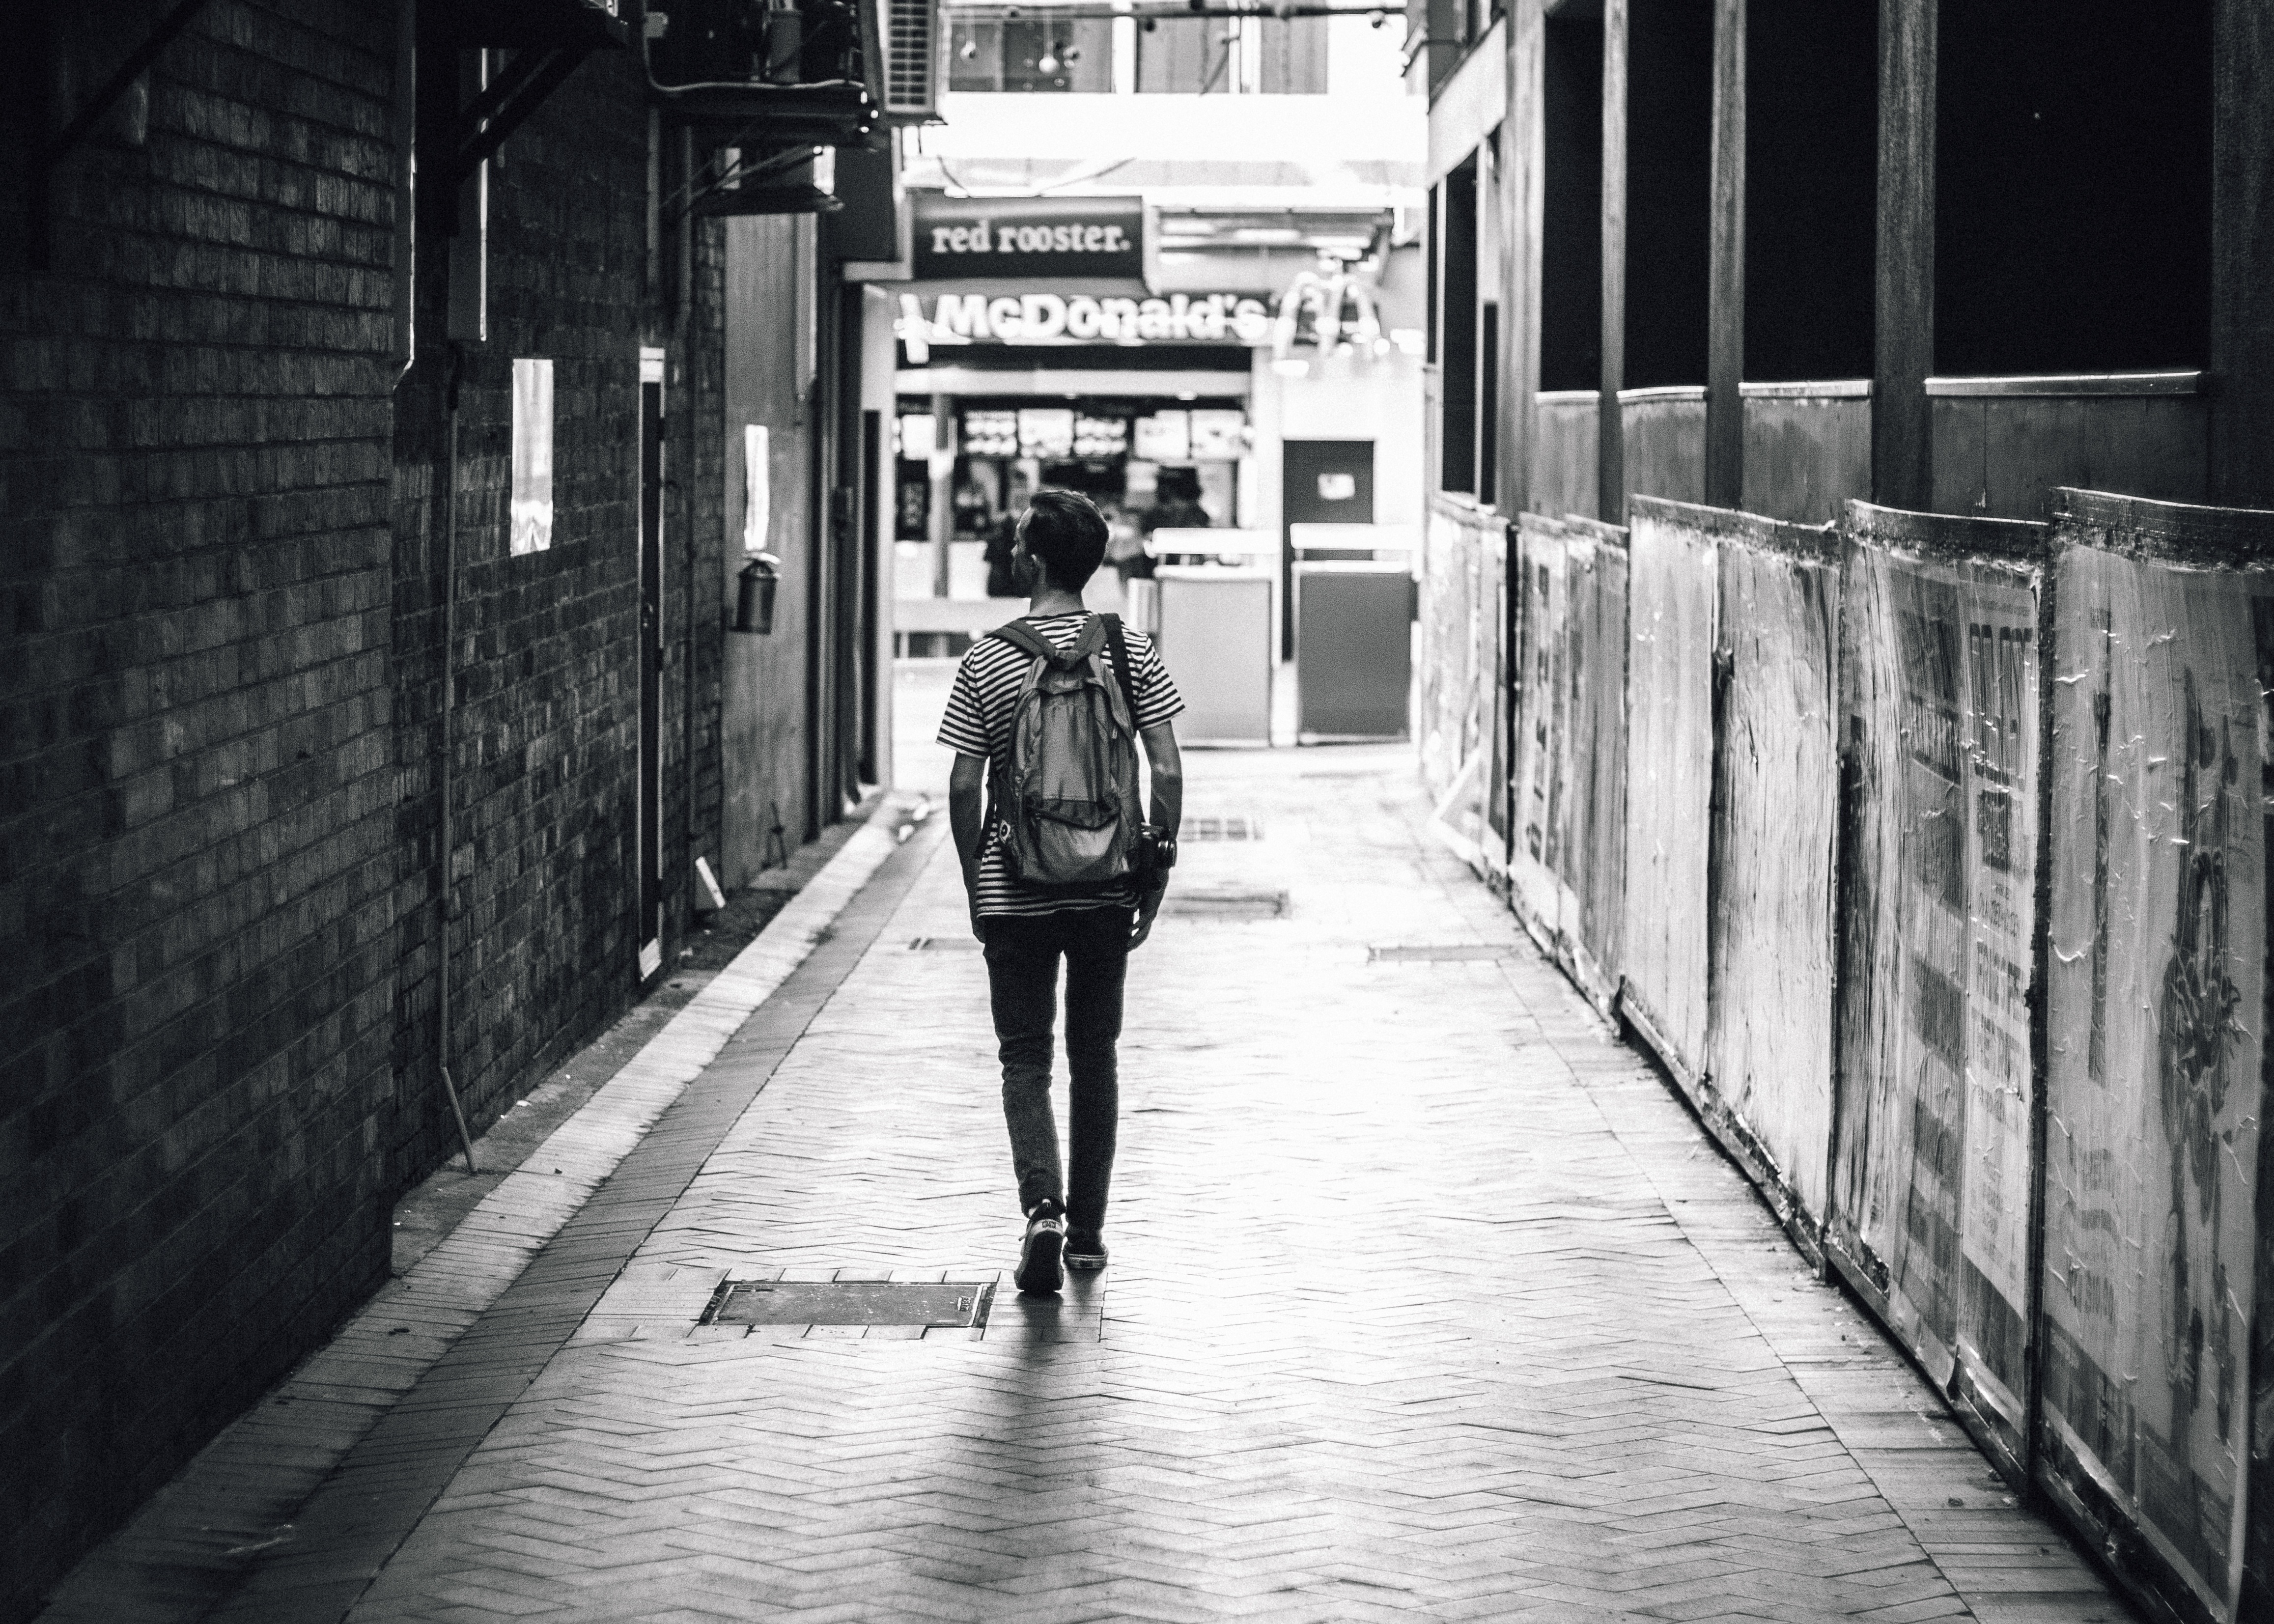
man, pedestrian, black and white, group, people, road, white, street, photography, sidewalk, alley, city, walkway, transportation, color, black, monochrome, lane, men, one, infrastructure, photograph, snapshot, adult, urban area, monochrome photography